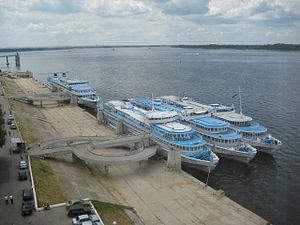
Samara est une ville de Russie et la capitale administrative de l'oblast de Samara. Sa population s'élève à 1 169 719, ce qui en fait la neuvième ville de Russie. Elle fut initialement une forteresse édifiée en 1586 à la suite de la conquête du khanat de Kazan. Située au confluent de la Volga et de la Samara, elle s'est développée par la suite comme nœud ferroviaire. La décentralisation d'usines moscovites durant la Seconde Guerre mondiale, la proximité de gisements de pétrole ont suscité l'installation d'entreprises d'industrie chimique et de constructions mécaniques qui ont joué un rôle moteur dans sa croissance.